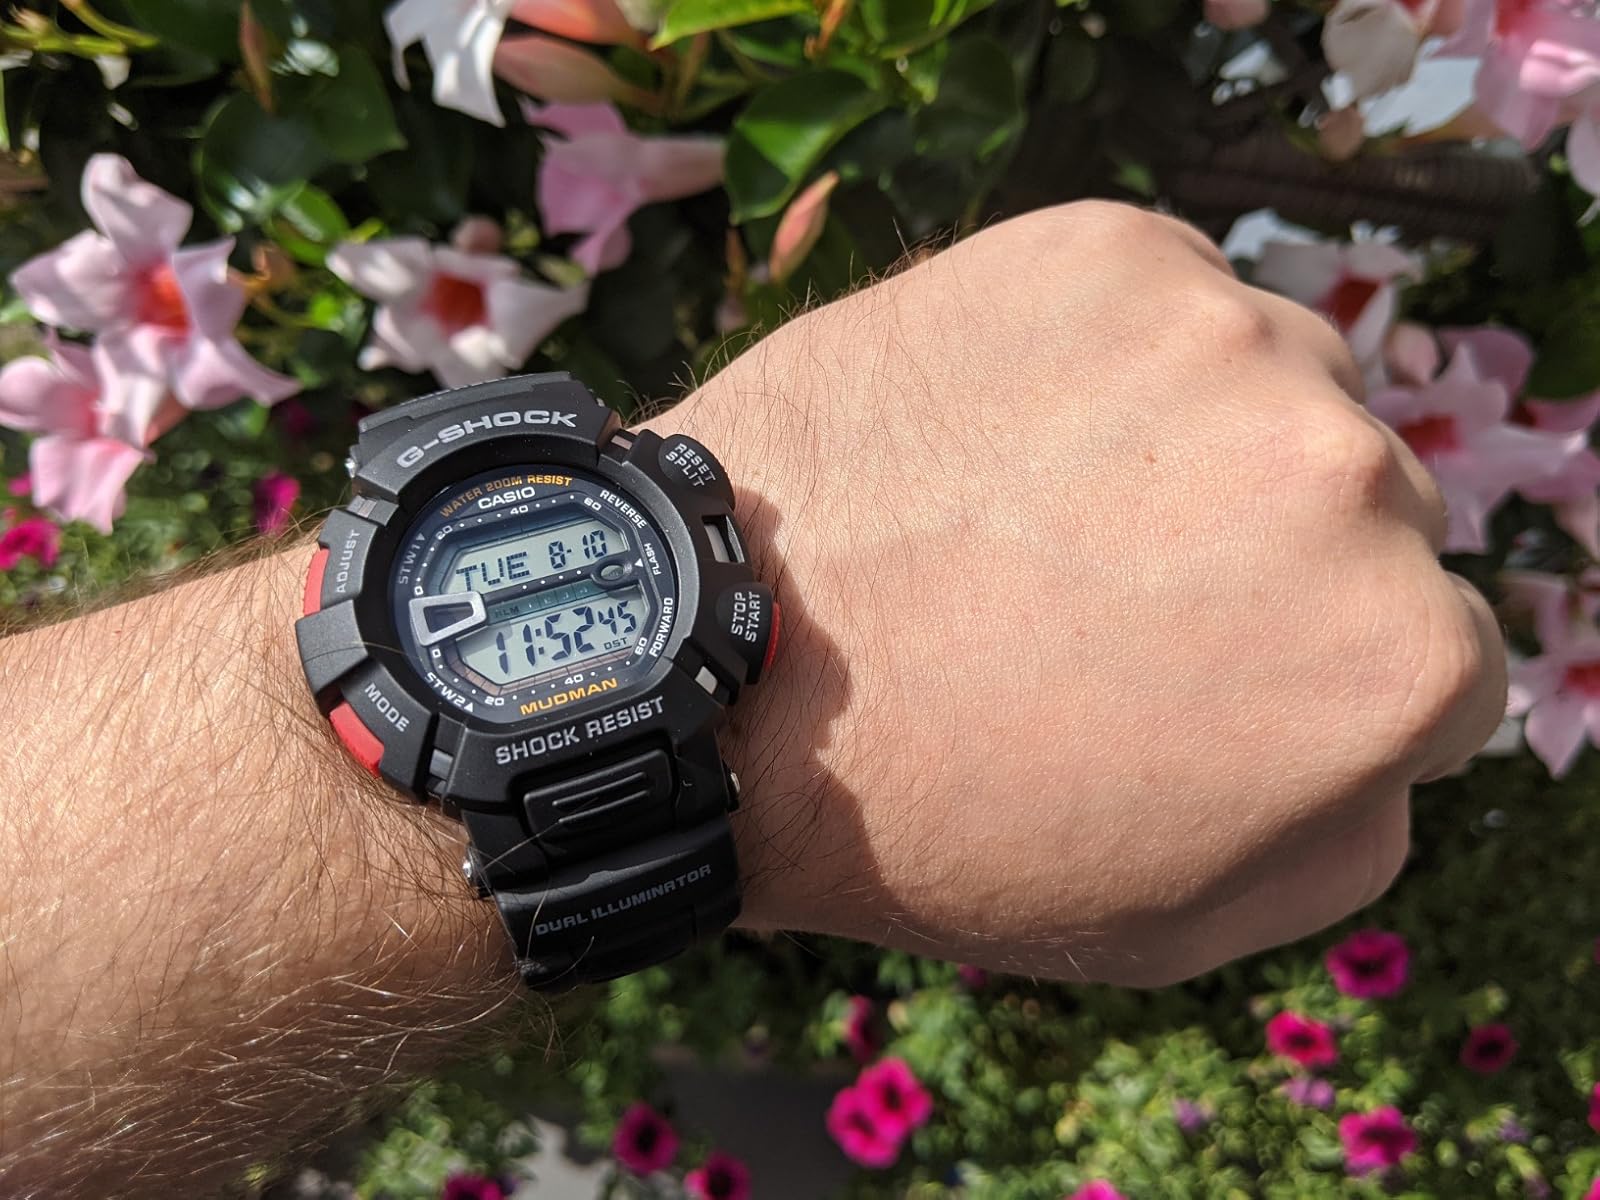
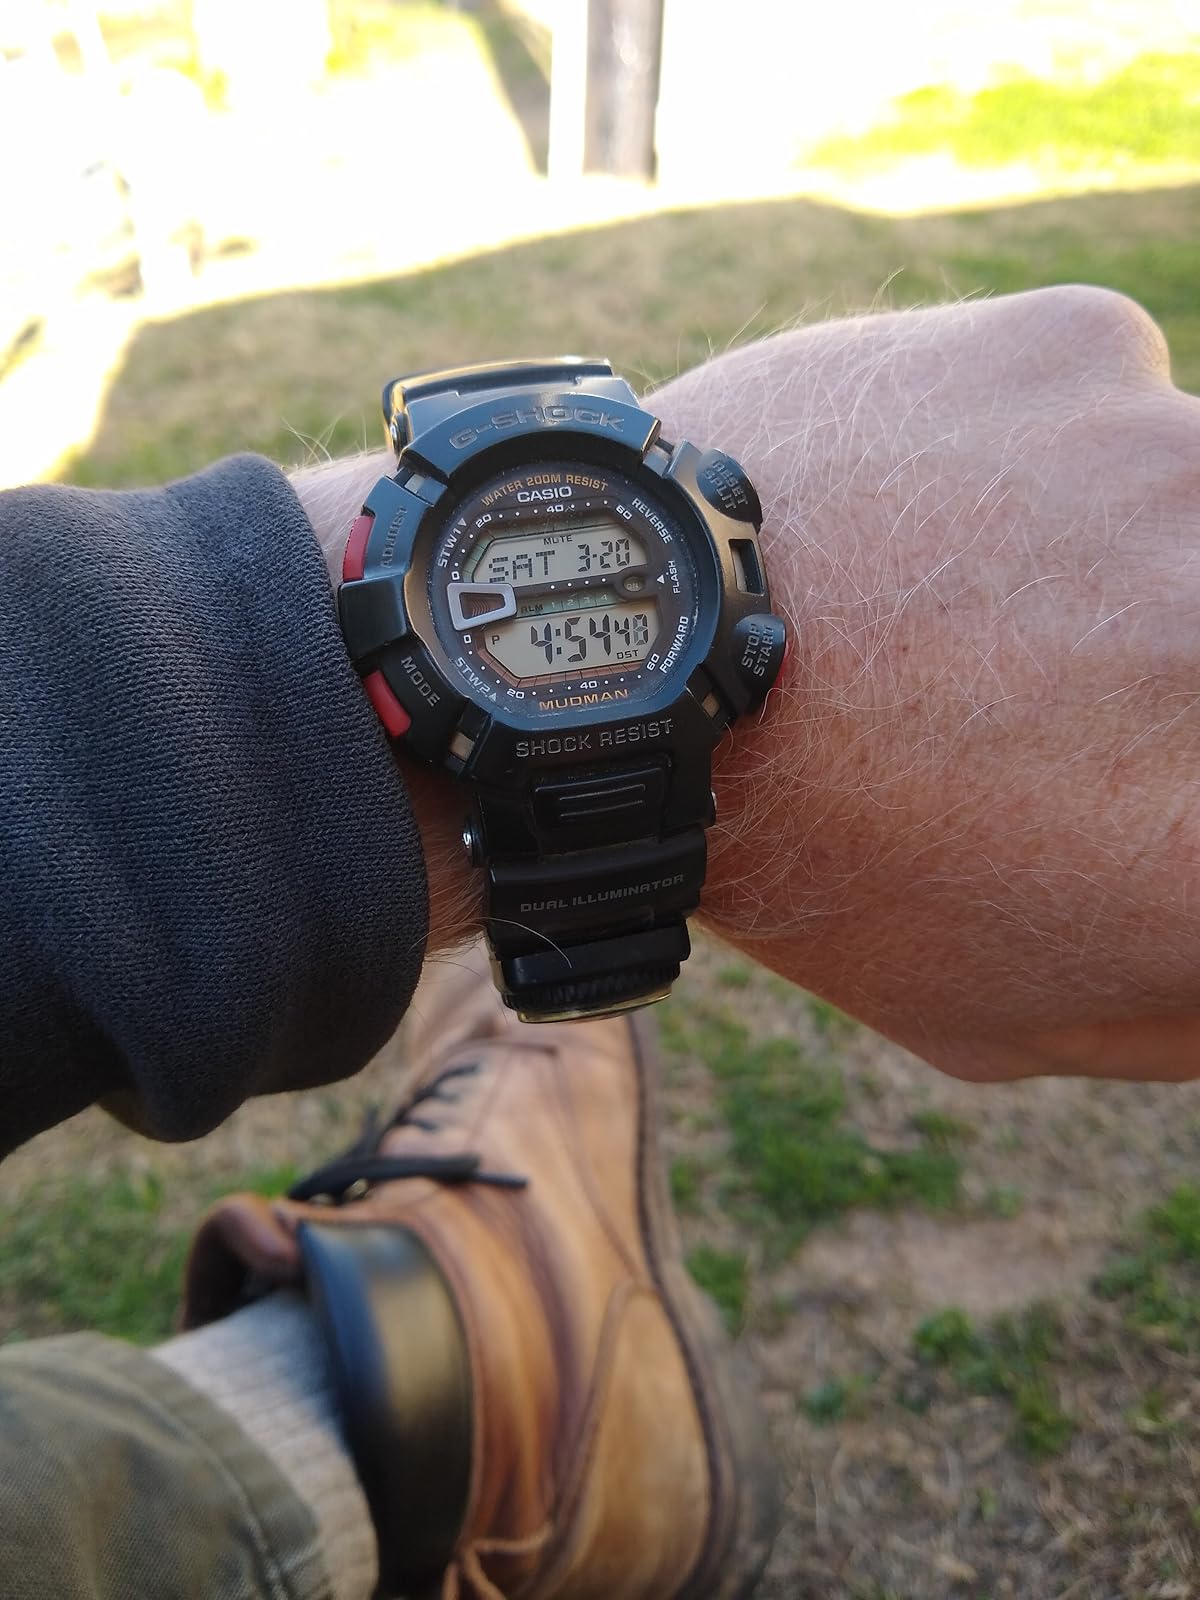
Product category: accessories_watch
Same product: yes